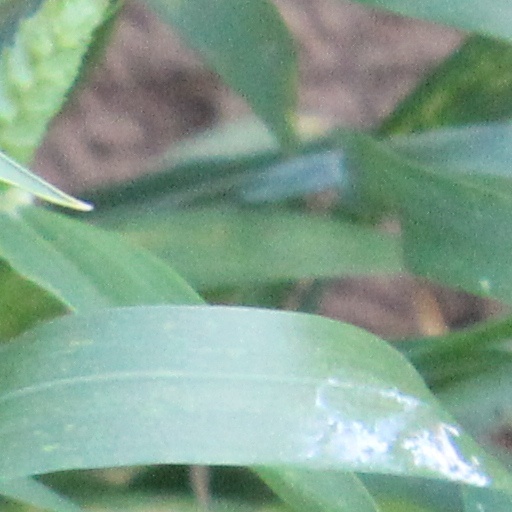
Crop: wheat